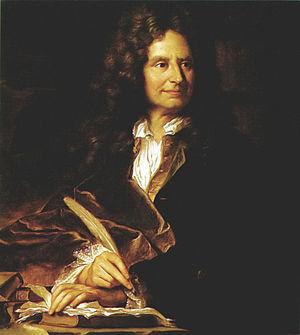
La littérature française du XVIIᵉ siècle est liée aux évolutions politiques, intellectuelles et artistiques qui se font entre 1598 – promulgation de l’édit de Nantes d’Henri IV qui met fin aux guerres de religions du XVIᵉ siècle –, et 1715, date de la mort de Louis XIV, le Roi-Soleil qui a imposé la monarchie absolue au royaume.
La querelle des Anciens et des Modernes est une polémique née à l’Académie française et qui agite le monde littéraire et artistique de la fin du XVIIᵉ siècle.
Denys le Phocéen ou Dionysos de Phocée est un marin grec du Vᵉ siècle av. J.-C. principalement connu pour sa participation à la bataille de Ladé en 494 av. J.-C. lors de la révolte de l'Ionie. Avant cette bataille, il fit un discours devant ses alliés ioniens dans lequel il leur demandait de lui confier le commandement. Ainsi, il commença à appliquer une excellente discipline à l'armée, mais il entraîna si durement les soldats ioniens qu'ils se mutinèrent au bout de sept jours et refusèrent de continuer les exercices. La bataille qui s'ensuivit fut un désastre pour les Grecs. Au vu de cet échec, Denys prit la mer et se fit pirate.
Des concetti, pluriel du mot italien concetto, signifie conception, pensée, et, par extension, pensée brillante. En passant dans la langue française, ce mot a restreint son acception, et il se prend toujours en mauvaise part pour désigner des effets de mots, des pensées recherchées, plus ingénieuses que vraies, des traits d’esprit hors de propos.
Le classicisme est un mouvement culturel, esthétique et artistique qui se développe en France, et plus largement en Europe, à la frontière entre le XVIIᵉ siècle et le XVIIIᵉ siècle, de 1660 à 1715. Il se définit par un ensemble de valeurs et de critères qui dessinent un idéal s'incarnant dans l’« honnête homme » et qui développent une esthétique fondée sur une recherche de la perfection, son maître mot est la raison.
La littérature est un ensemble d'œuvres écrites ou orales auxquelles on reconnaît une valeur esthétique. C'est un art exprimant un idéal de beauté grâce aux productions littéraires, elle permet de manifester des émotions et de révéler aux lecteurs ou aux auditeurs ce qu'une personne a dans le cœur. La littérature vise à éduquer, à communiquer des pensées, à influencer et même à séduire. La littérature constitue un héritage patrimonial et peut concourir à la préservation du patrimoine d'un pays, lorsqu'elle en souligne les valeurs, la culture et la civilisation.
Jean-Baptiste Poquelin, dit Molière, est un comédien et dramaturge français, baptisé le 15 janvier 1622 à Paris, où il est mort le 17 février 1673.
Joannes Franciscus ou Jan Frans Cammaert, né à Bruxelles en 1699 et mort dans cette ville en 1780, est un rhétoricien et dramaturge particulièrement fécond.
À l’origine, une épigramme est une inscription, d’abord en prose, puis en vers, qu’on gravait sur les monuments, les statues, les tombeaux et les trophées, pour perpétuer le souvenir d’un héros ou d’un événement. À partir du IVᵉ siècle av. J.-C., l’épigramme devient une petite pièce de poésie sur un sujet quelconque, imitant par sa brièveté les inscriptions, offrant une pensée ingénieuse ou délicate exprimée avec grâce et précision. Enfin, à partir du XVIᵉ siècle, le genre se spécialise dans le mot d’esprit : l’épigramme renferme généralement une pointe grivoise ou assassine.
Crosne est une commune française située à dix-huit kilomètres au sud-est de Paris dans le département de l’Essonne en région Île-de-France.
L'histoire de la rhétorique rassemble les usages pratiques de l'art oratoire ainsi que les études et traités théoriques sur l'éloquence et le système rhétorique. Elle prend sa source dans la Grèce antique pour être redécouverte au XXᵉ siècle, à travers les besoins de communication.
La rhétorique est à la fois la science et l'art de l'action du discours sur les esprits. Le mot provient du latin rhetorica, emprunté au grec ancien ῥητορικὴ τέχνη, qui se traduit par « technique, art oratoire ». Plus précisément, selon Ruth Amossy : « telle qu’elle a été élaborée par la culture de la Grèce antique, la rhétorique peut être considérée comme une théorie de la parole efficace liée à une pratique oratoire ».